Peter Dombrovskis

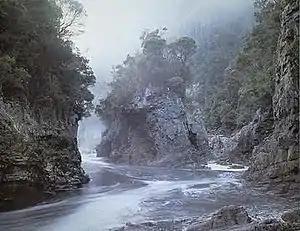
Dombrovskis' "Morning Mist, Rock Island Bend", National Library of Australia, Canberra.

Peter Herbert Dombrovskis (2 March 194528 March 1996) was an Australian photographer, known for his Tasmanian scenes. In 2003, he was posthumously inducted into the International Photography Hall of Fame, the first Australian photographer to achieve that honour.